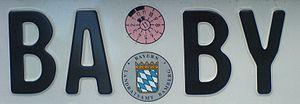
Les plaques d'immatriculation personnalisées sont un type particulier de plaques d'immatriculation de véhicules. Moyennant un surcoût lors de l'enregistrement, les automobilistes ont parfois la possibilité de la personnaliser et d'en choisir les caractères. Ce système se retrouve surtout en Amérique du Nord mais également en Europe, au Danemark ou au Royaume-Uni.